Defecation

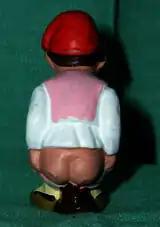
The "caganer" is a defecating figurine in Spanish nativity scenes.

Open defecation is the human practice of defecating outside (in the open environment) rather than into a toilet. People may choose fields, bushes, forests, ditches, streets, canals or other open space for defecation. They do so because either they do not have a toilet readily accessible or due to traditional cultural practices. The practice is common where sanitation infrastructure and services are not available. Even if toilets are available, behavior change efforts may still be needed to promote the use of toilets.